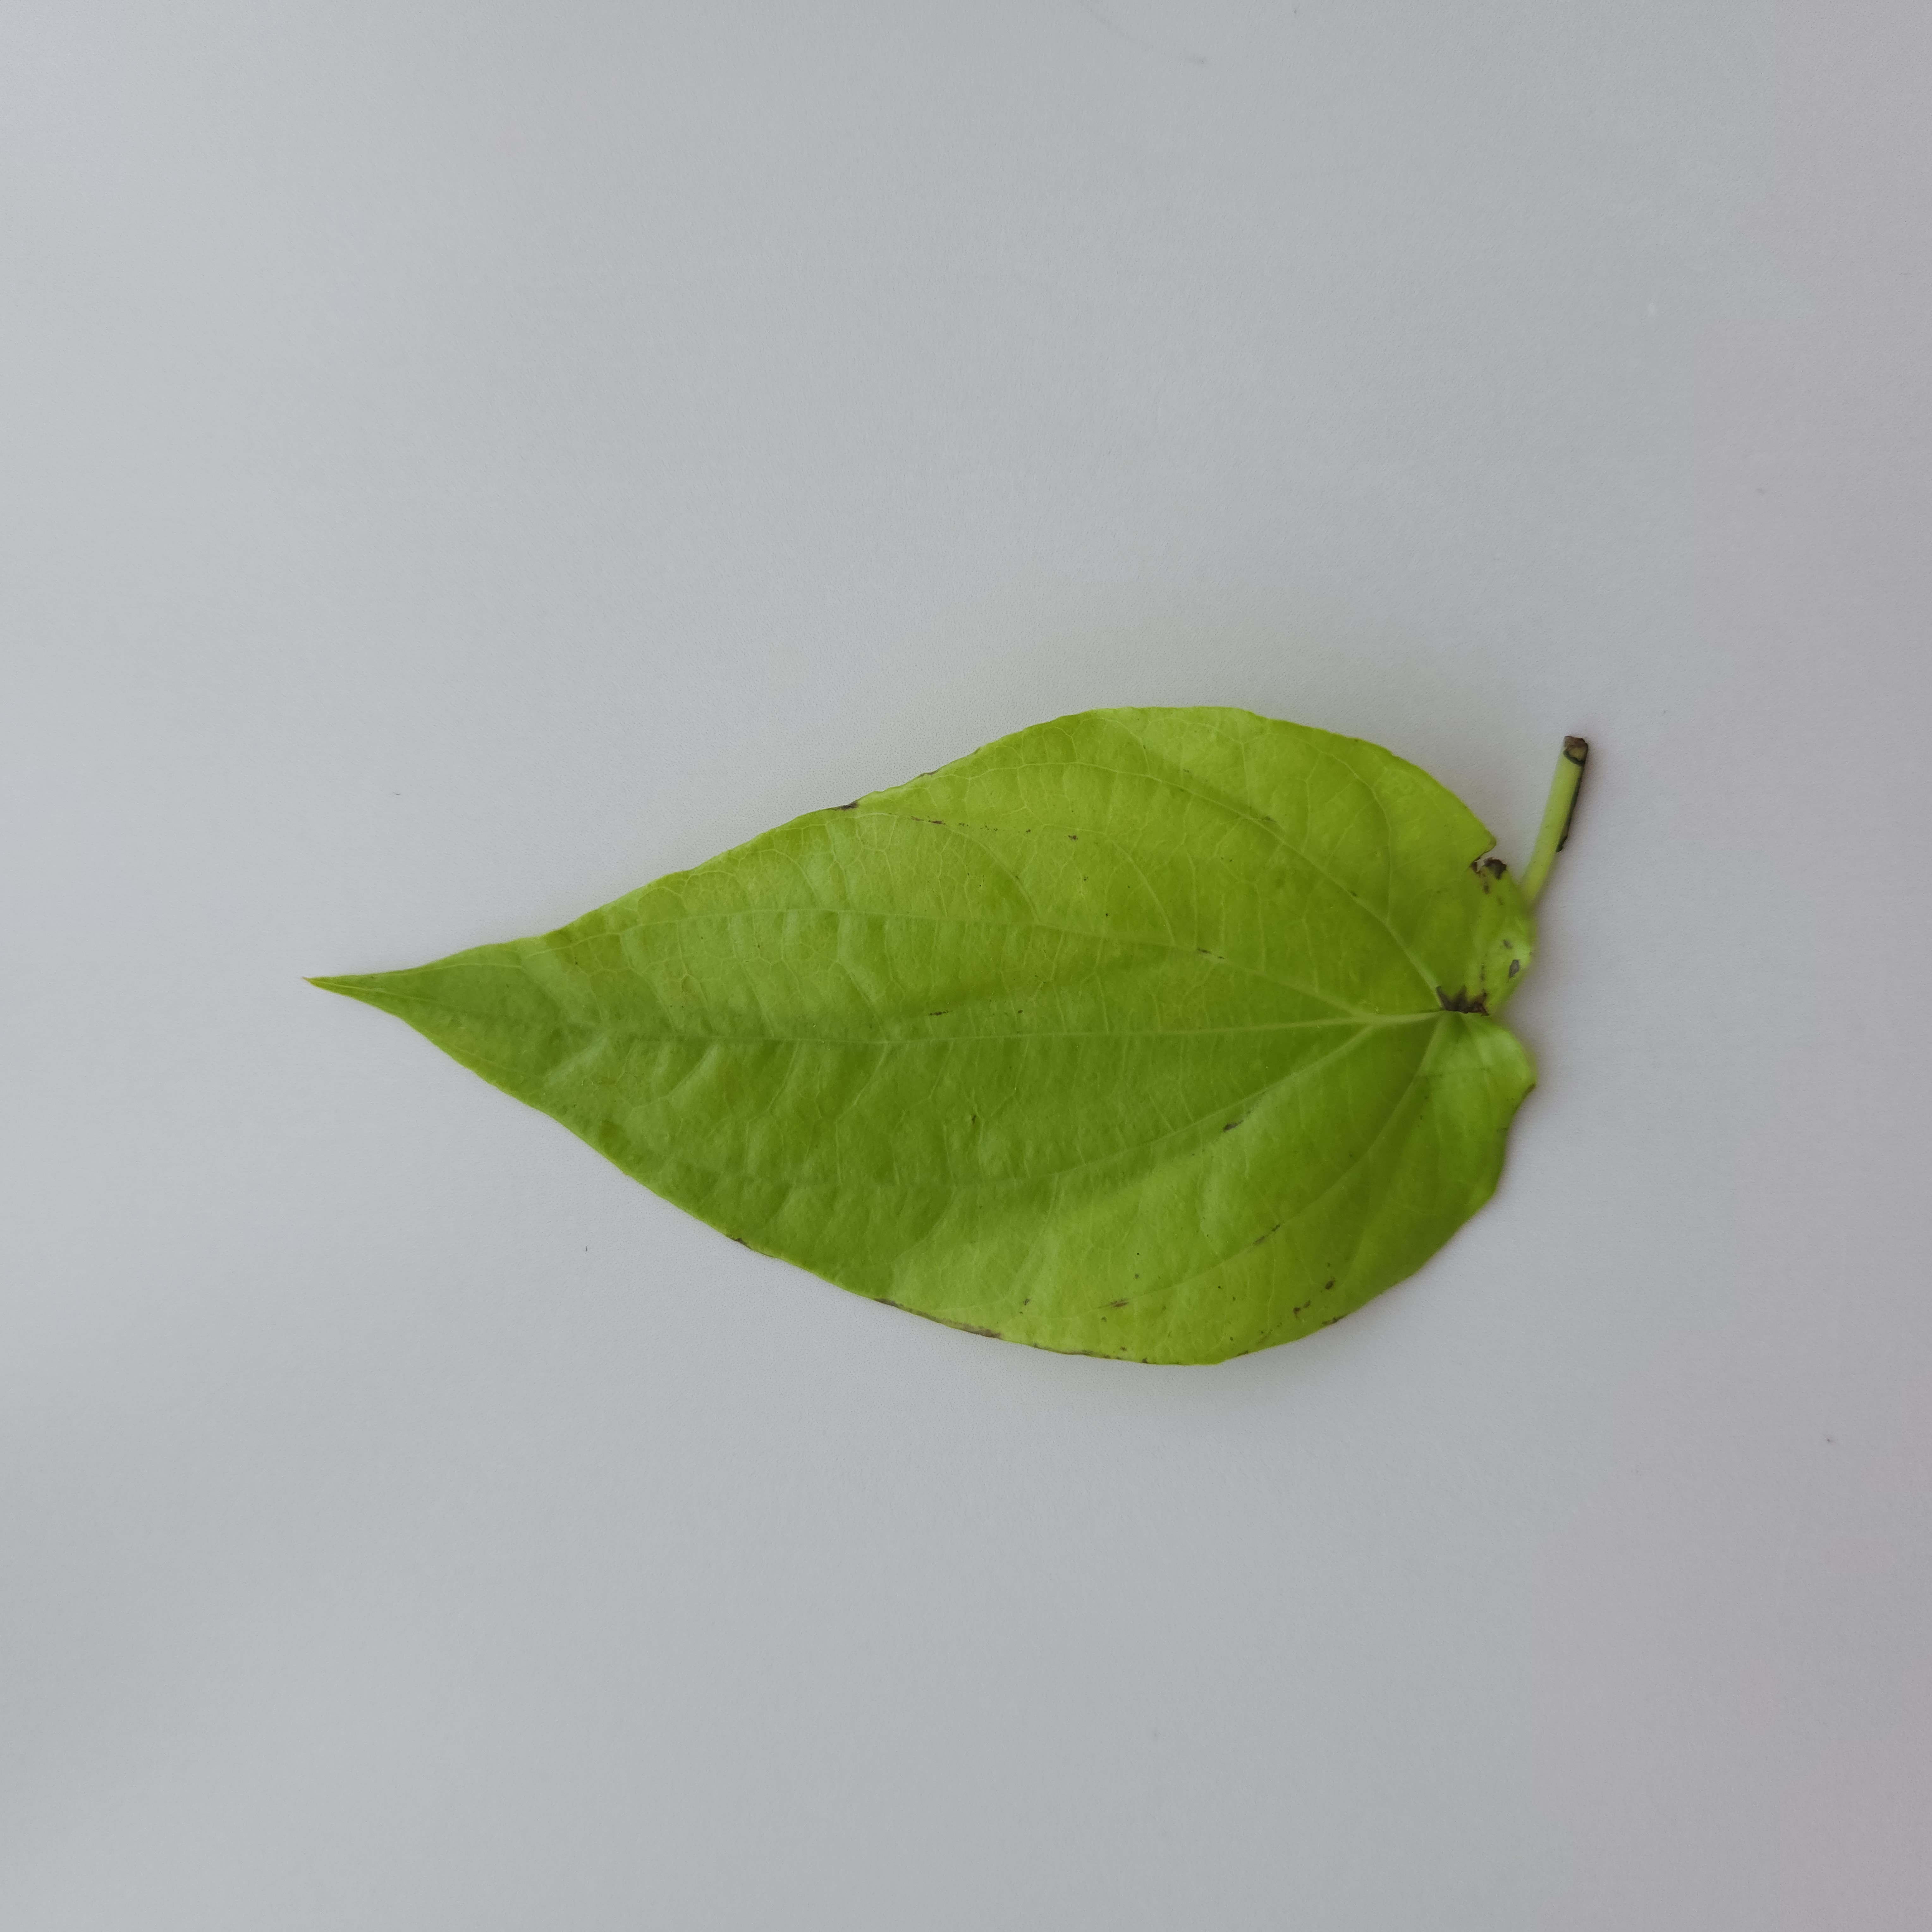
Label: Healthy